Italian Numismatic Institute

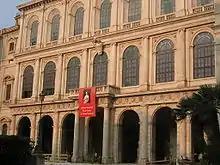
The Palazzo Barberini houses the Italian Numismatic Institute and the Galleria di Arte Antica

The Italian Numismatic Institute ("Istituto italiano di numismatica") is an Italian body for the study of numismatics, based in Palazzo Barberini at 13 via Quattro Fontane.